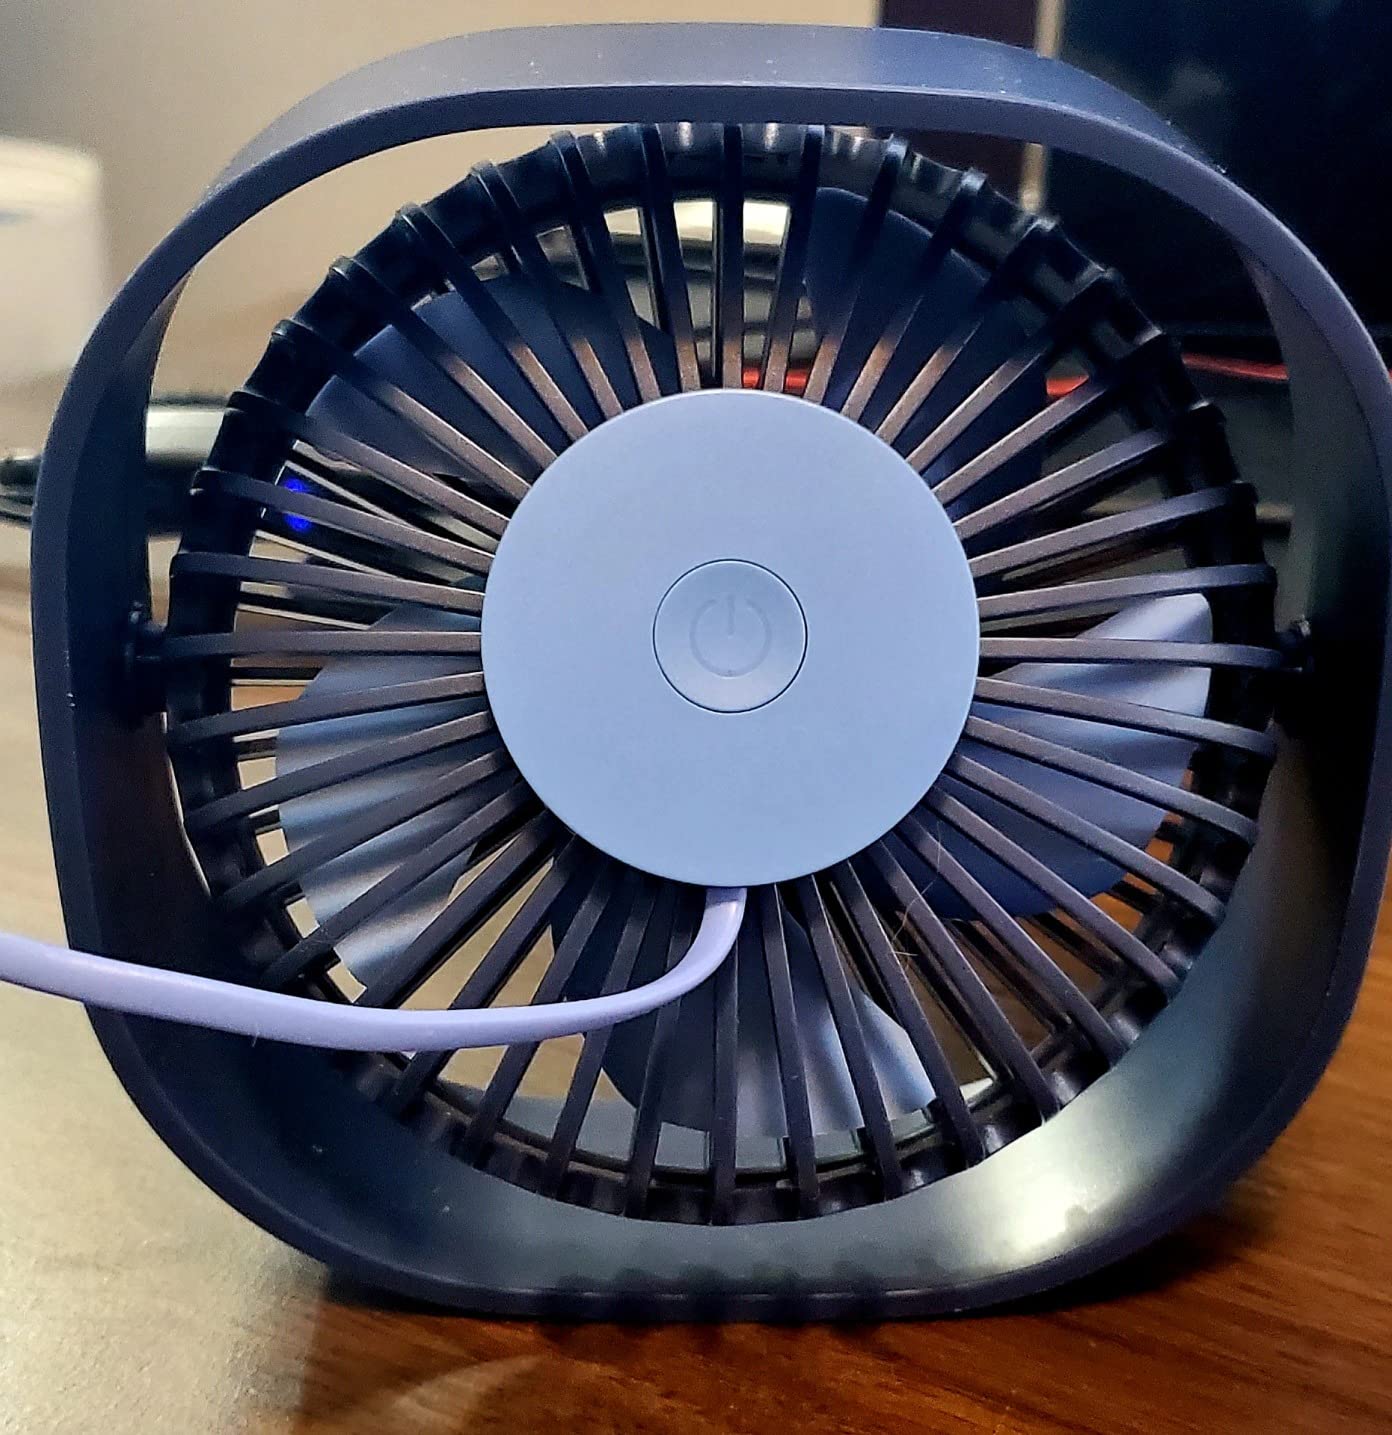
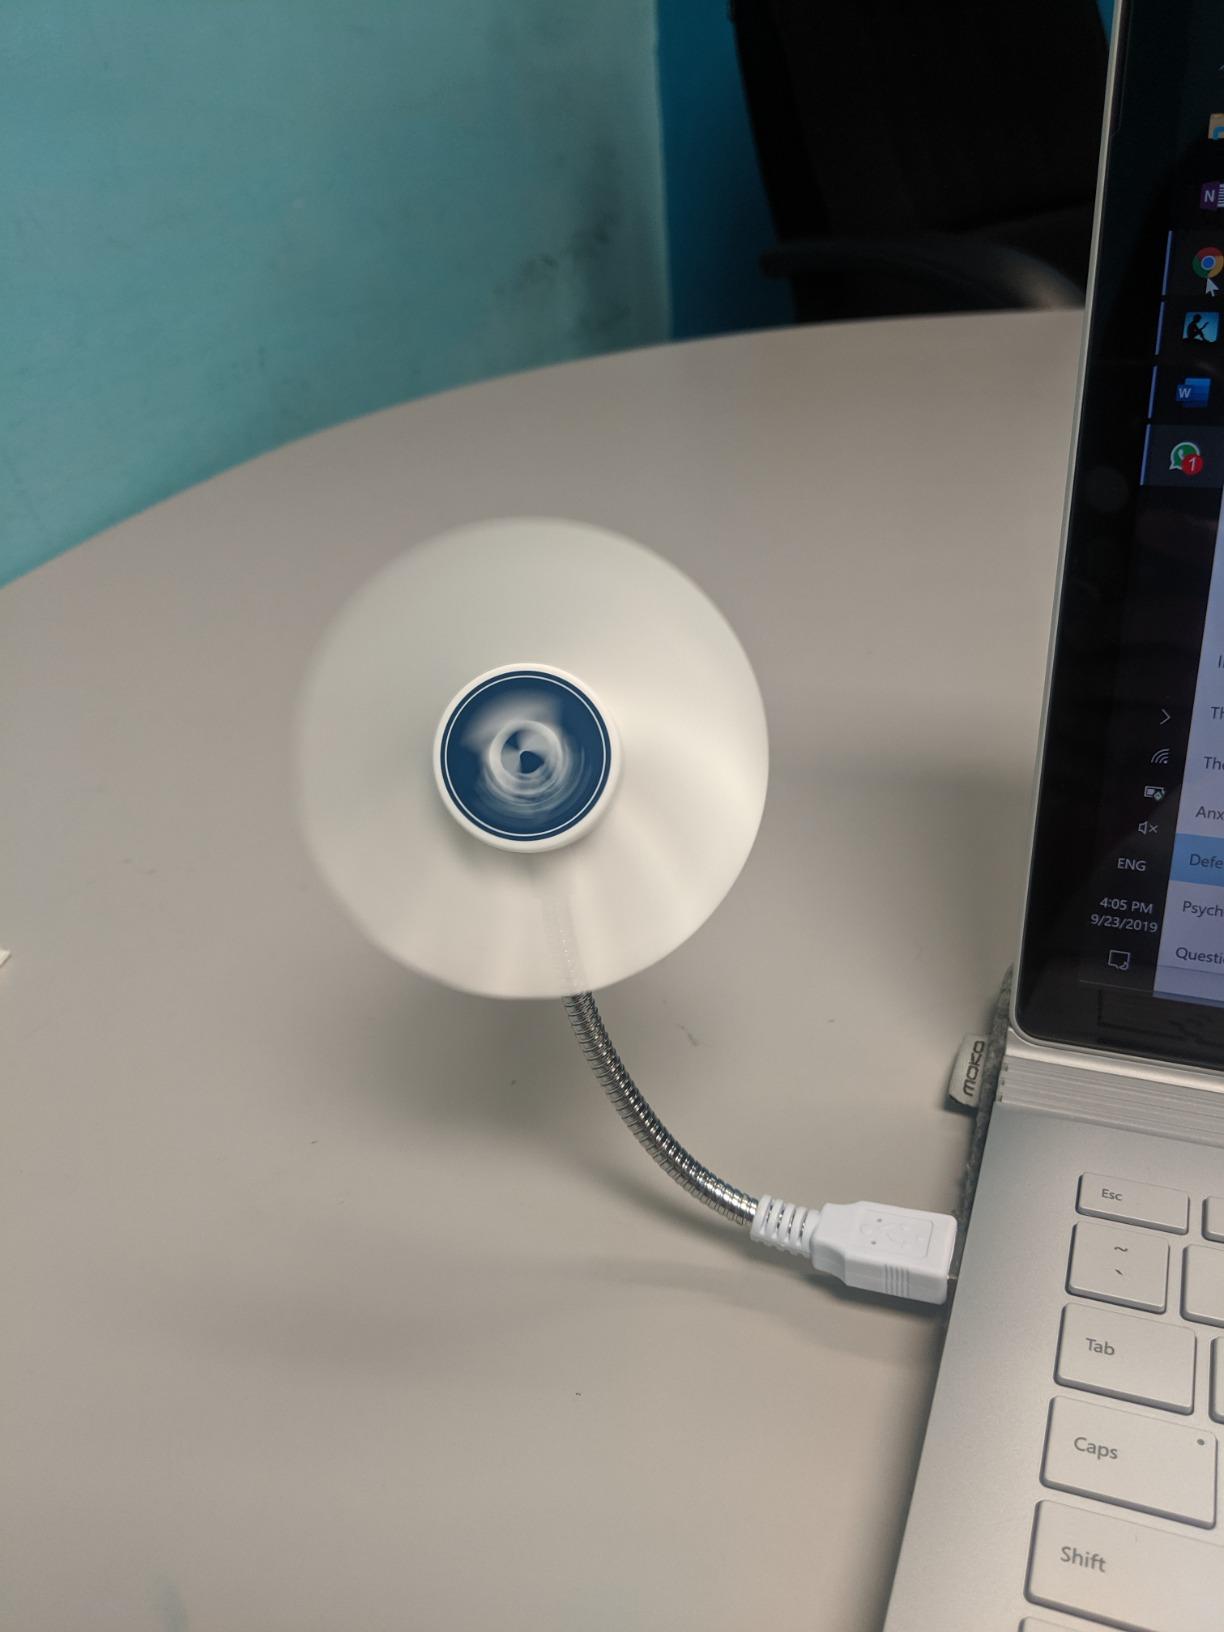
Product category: fan
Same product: no